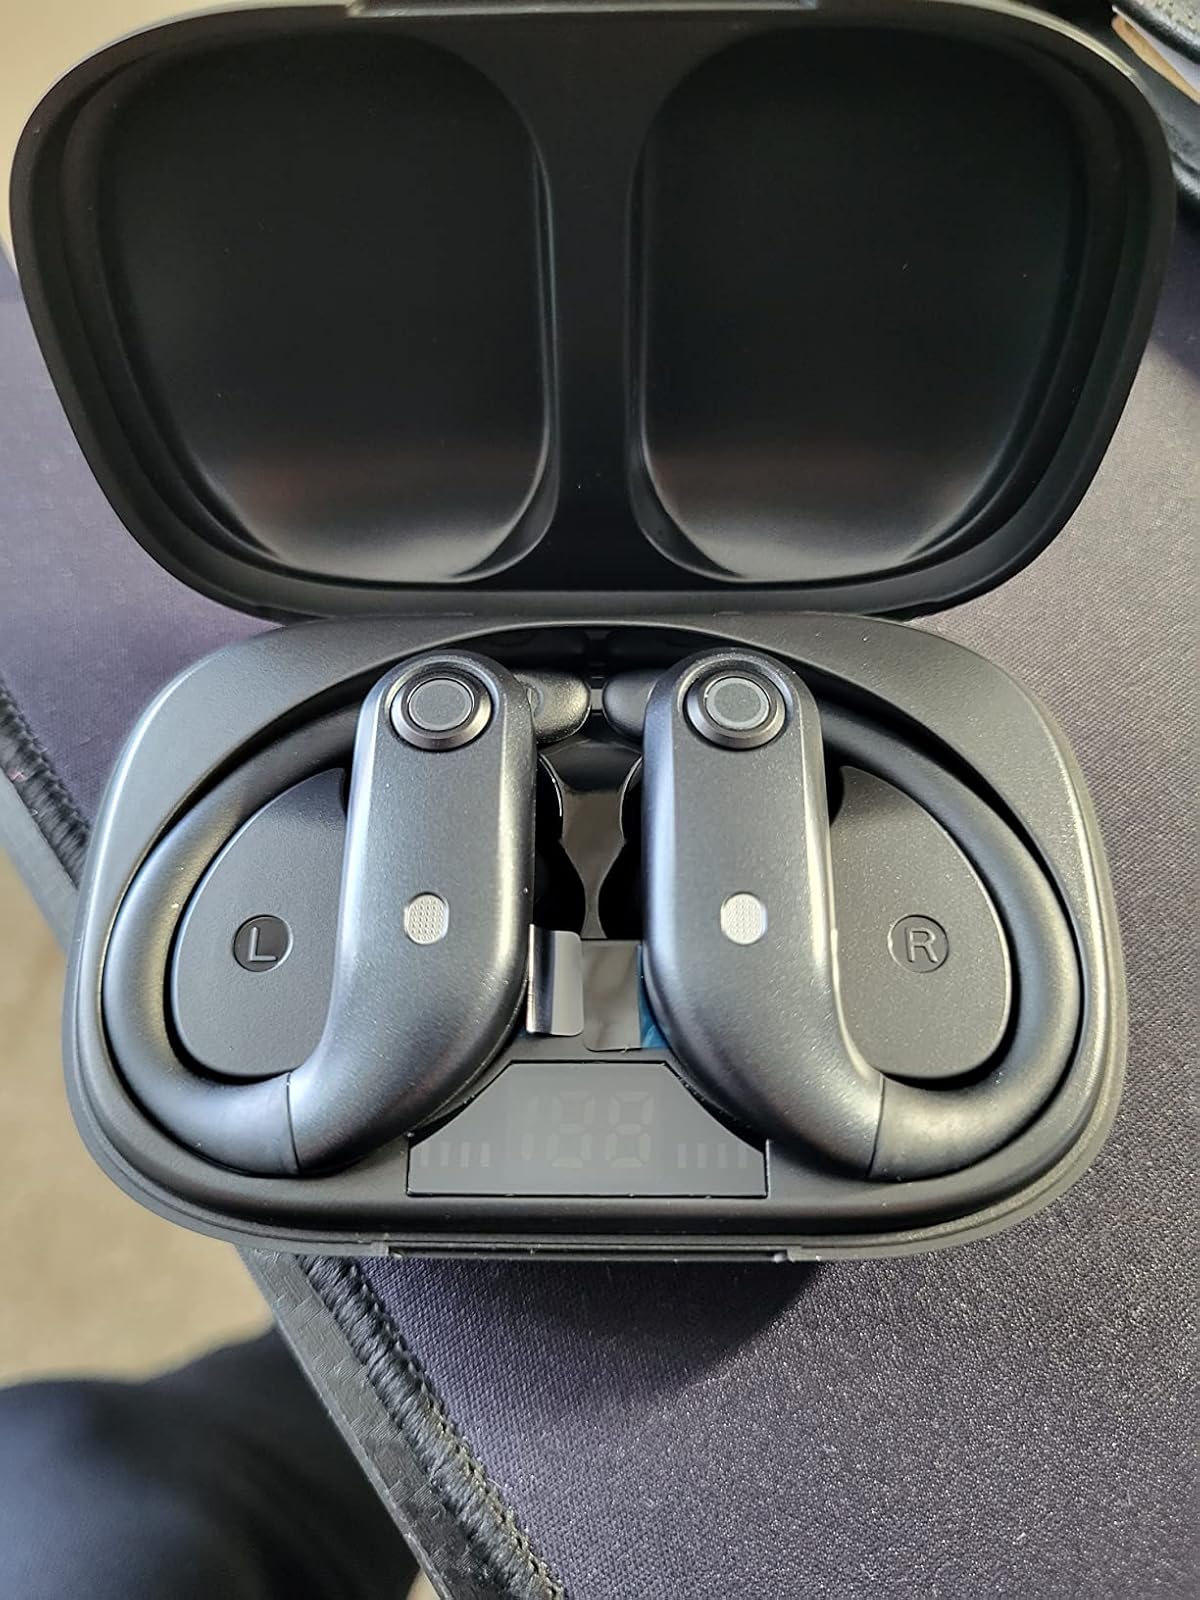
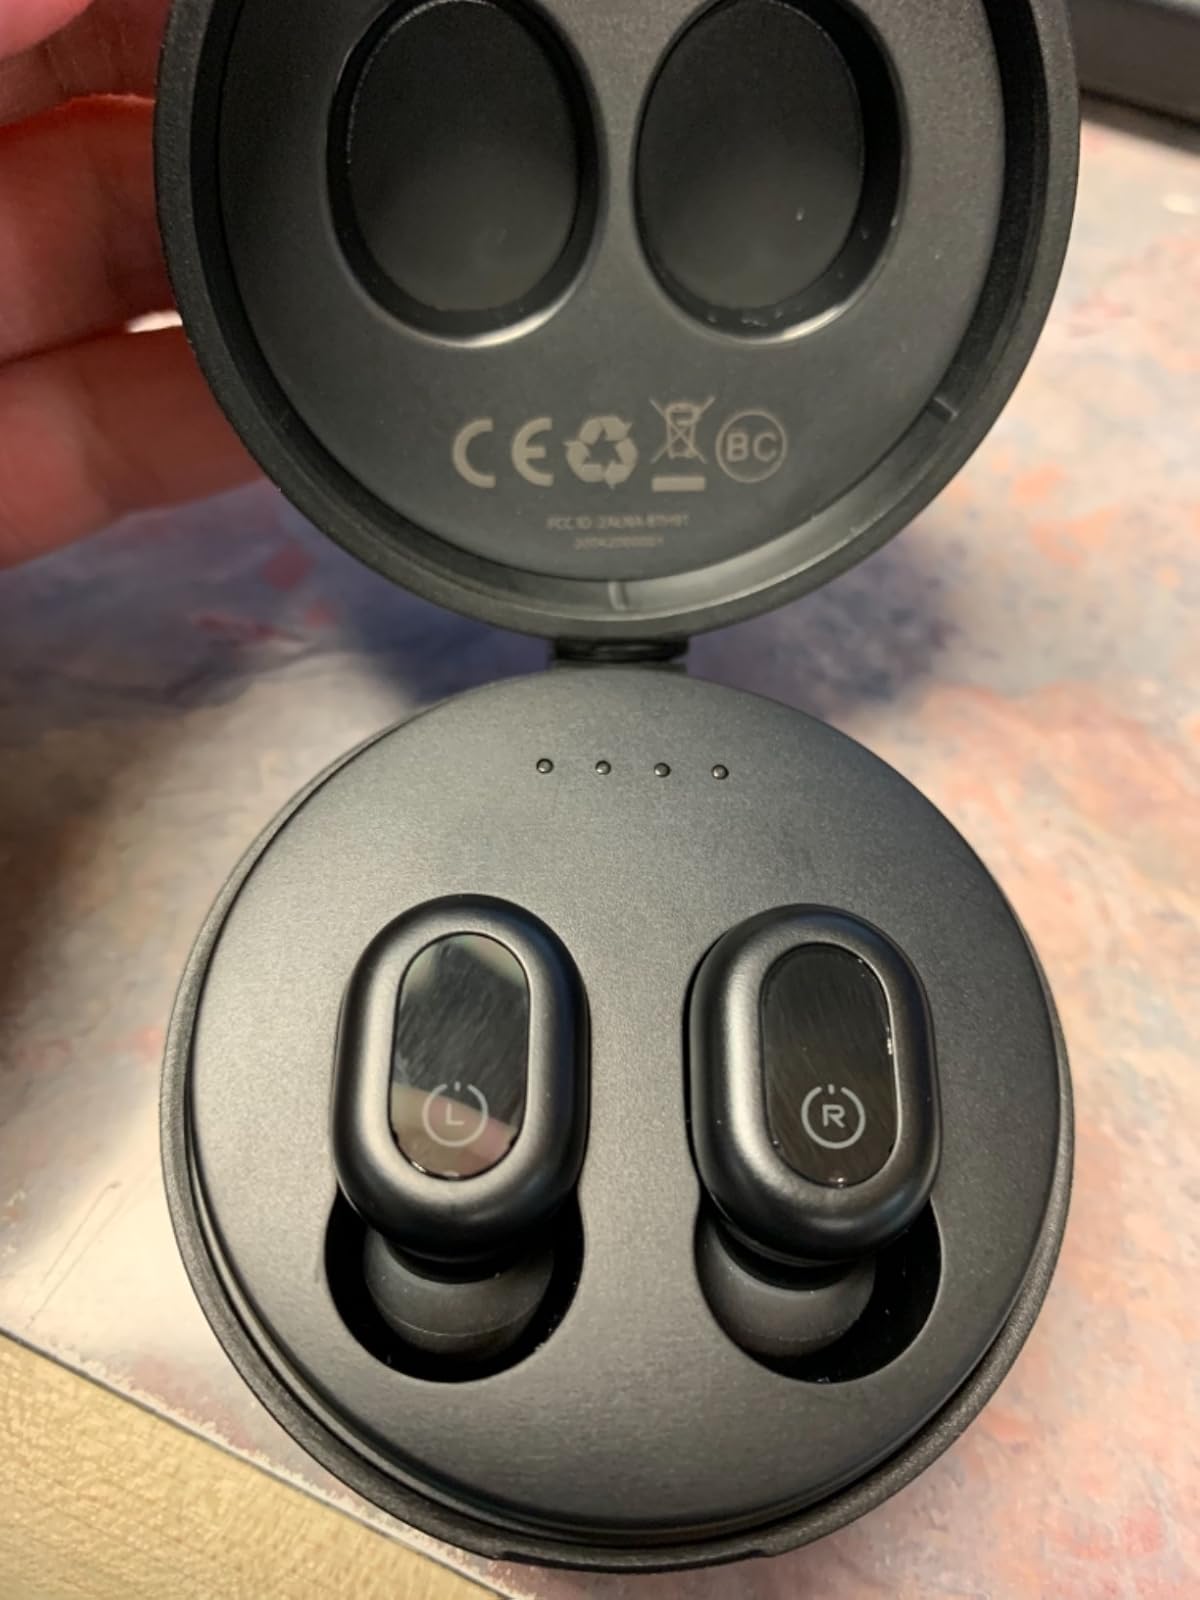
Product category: earbuds
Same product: no